Gita Sahgal

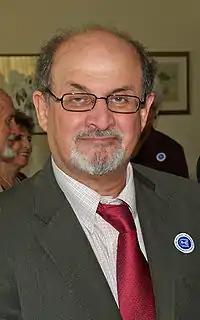
Salman Rushdie

Denis MacShane, a Member of the British Parliament and former Labour government minister, wrote to Amnesty protesting its suspension of Gita Sahgal: "one of its most respected researchers because she rightly called into question Amnesty’s endorsement of Mozzam Begg whose views on the Taliban and on Islamist jihad stand in total contradiction of everything Amnesty has fought for." He called "Kafkaesque" the fact that Amnesty—"the very organisation meant to defend human rights"—would threaten the career of Sahgal for her having exposed "an ideology that denies human rights".